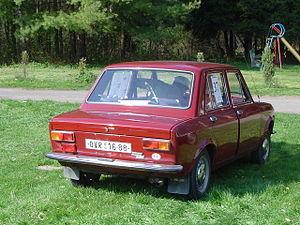
La Fiat 128 est une voiture produite par le constructeur italien Fiat entre 1969 et 1983 en Italie, jusqu'à la fin des années 1990 en Amérique du Sud et a été fabriquée jusqu'en 2008 en Serbie.